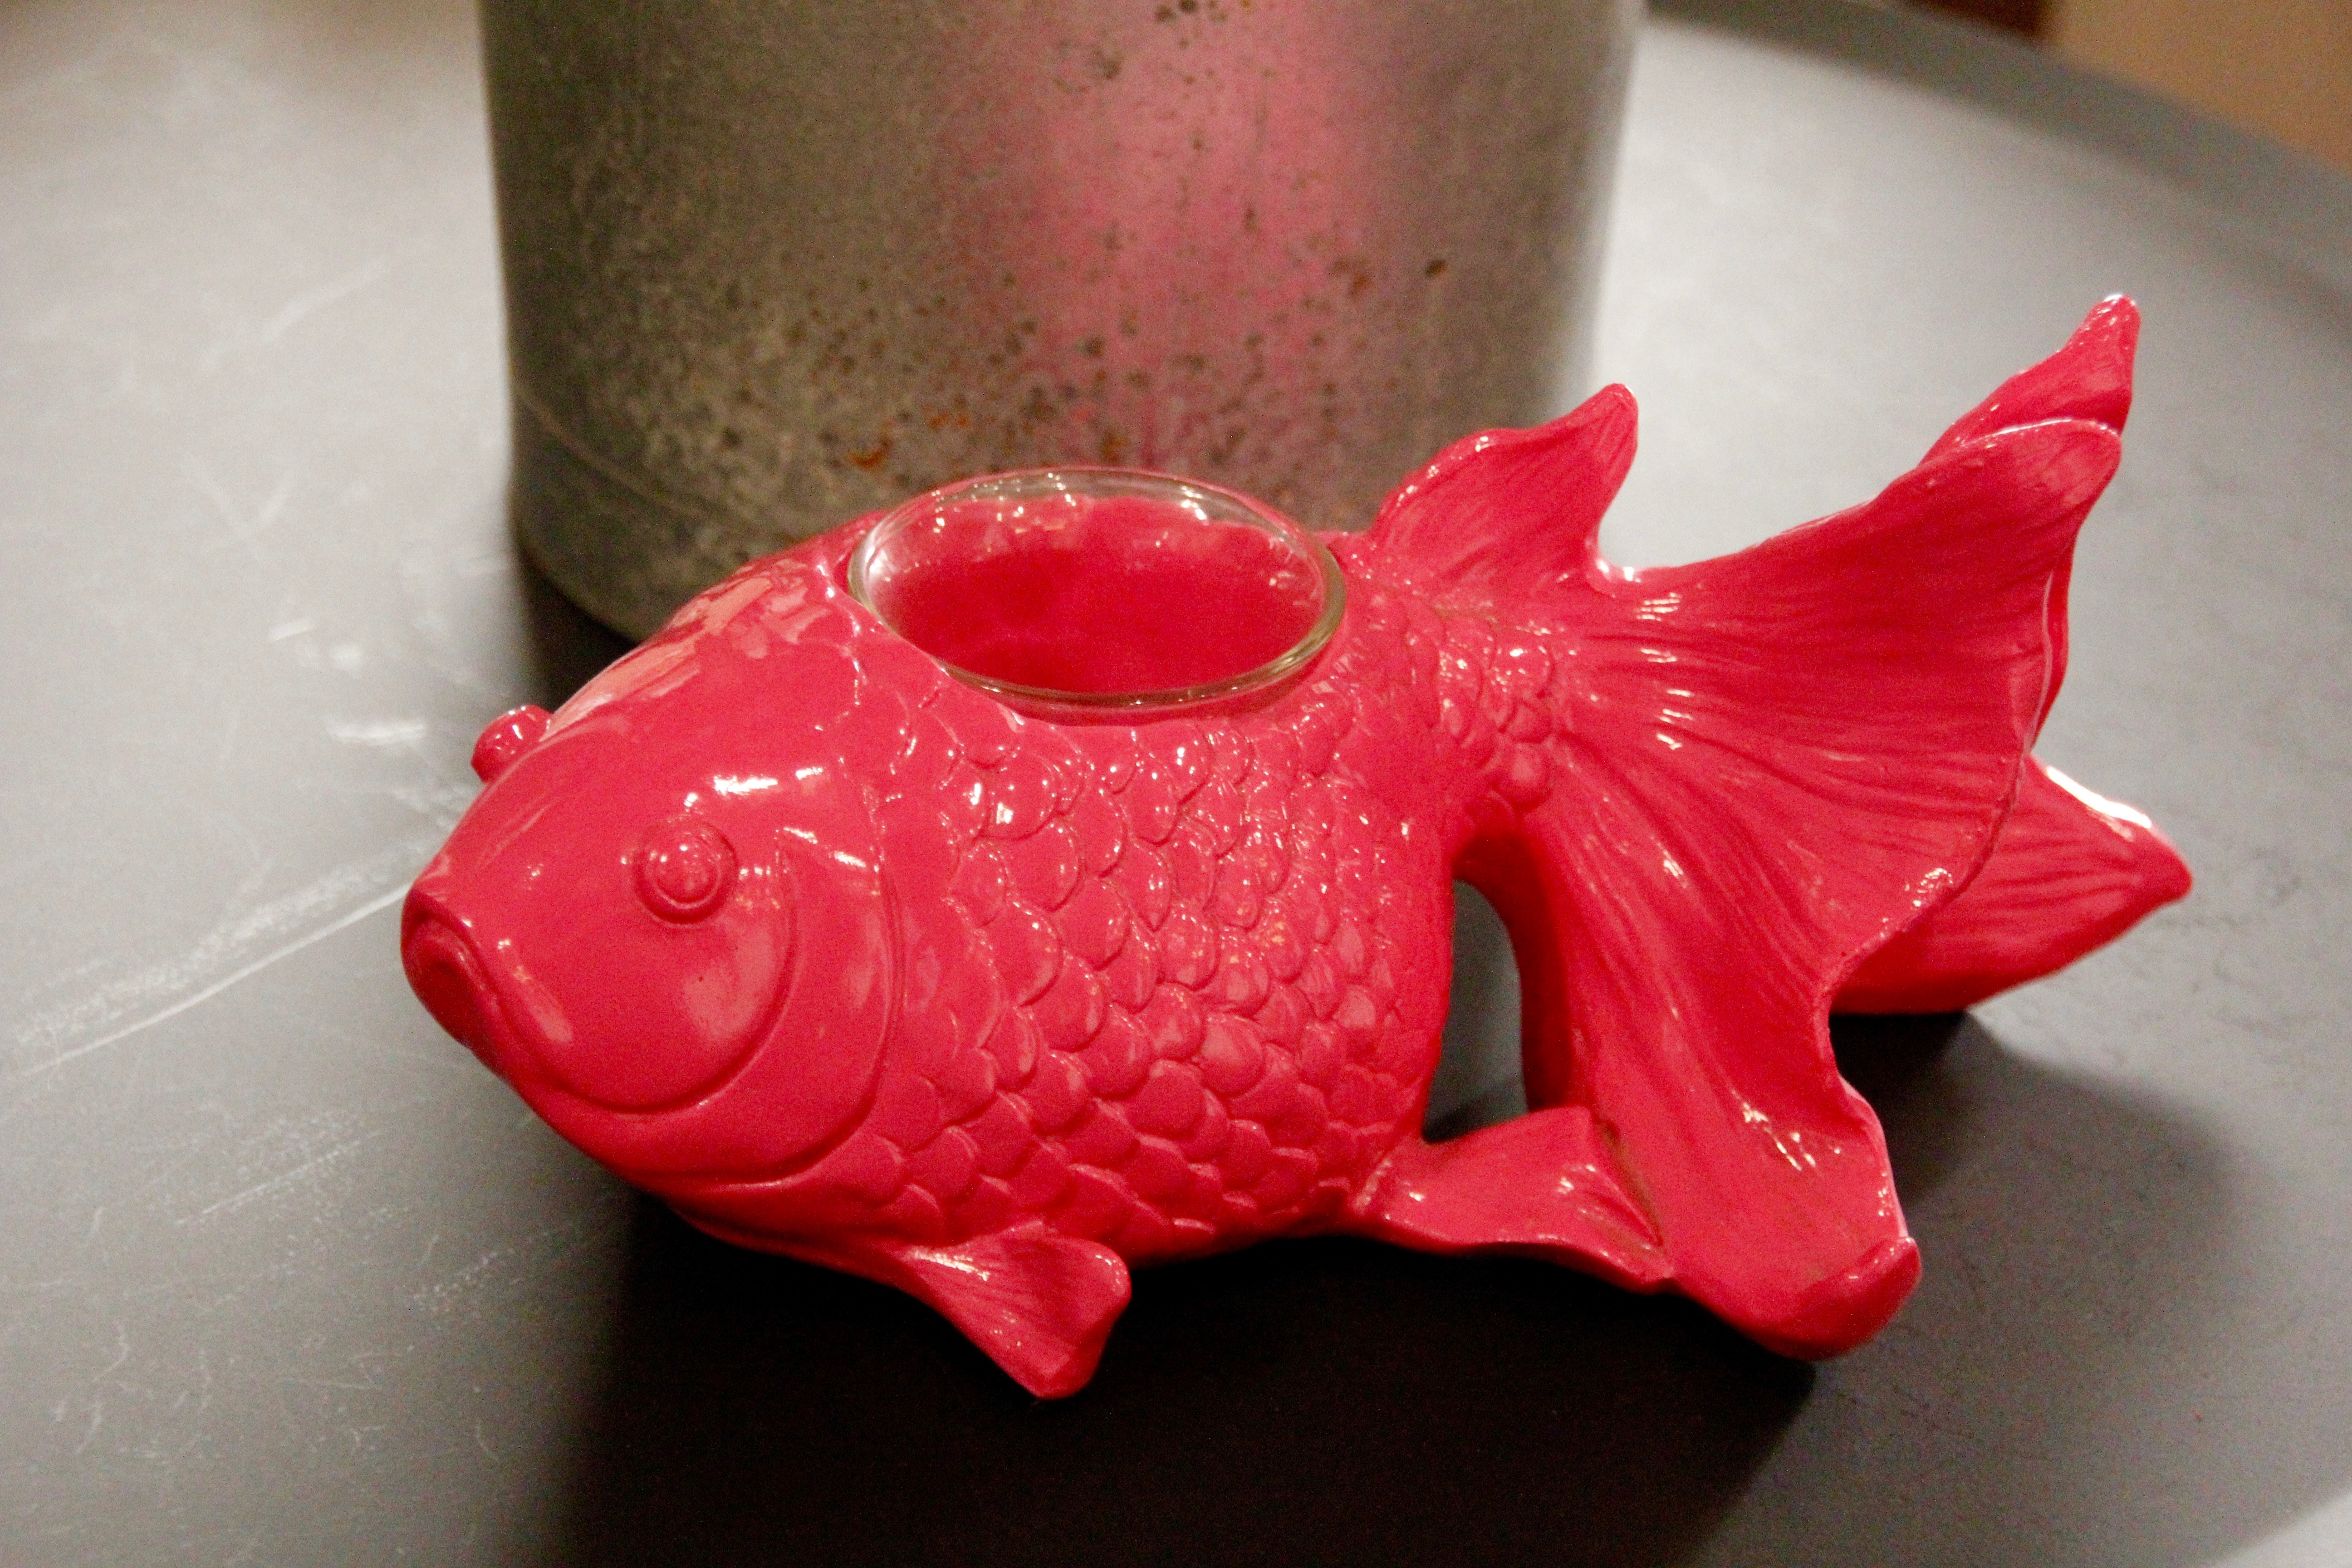
hand, plant, flower, petal, decoration, food, red, produce, pink, dessert, lip, strawberry, deco, arrangement, art, icing, organ, goldfish, strawberries, macro photography, candle holders